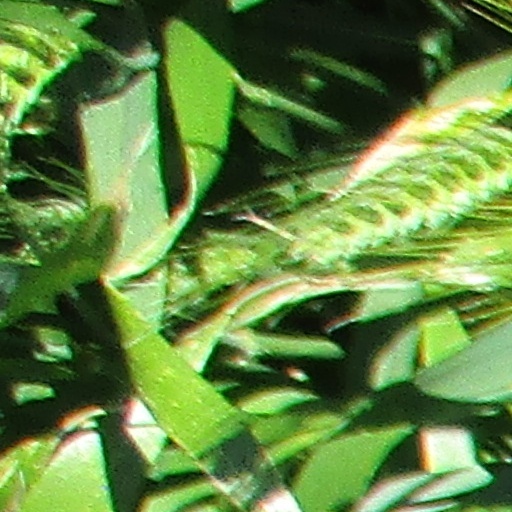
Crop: wheat